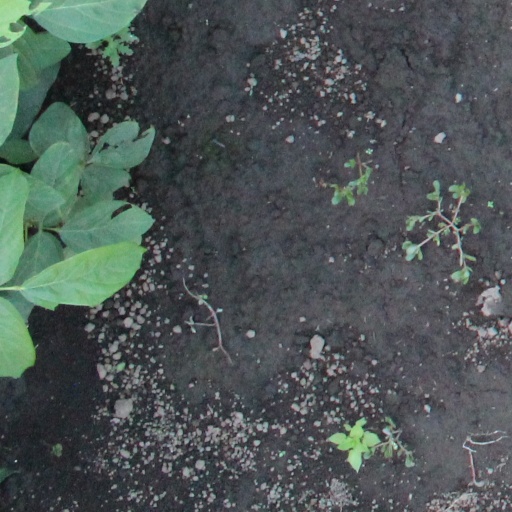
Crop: soybean